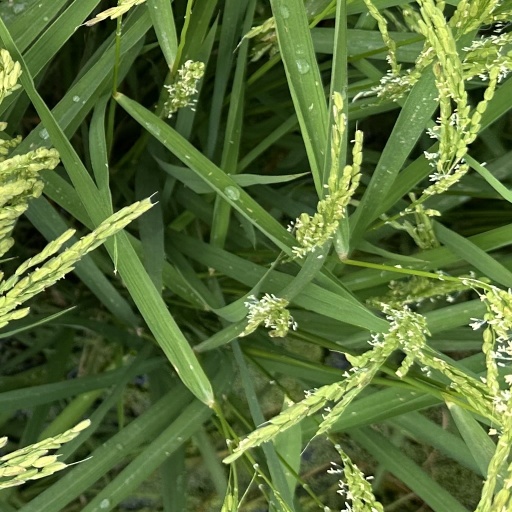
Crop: rice